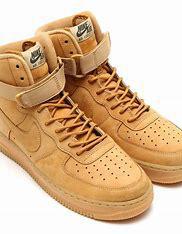
Brand: Nike
Model: Force 1 LV8